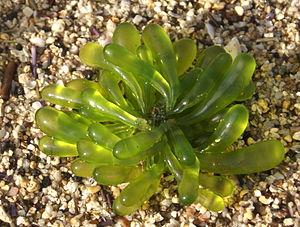
Boergesenia forbesii, touffe échouée sur la plage de Saint-Pierre (Réunion)
Boergesenia forbesii est une espèce d'algues vertes marines de la famille des Siphonocladaceae. Elle forme des bouquets d'ampoules, longues chacune en général de quelques centimètres.
Les Siphonocladaceae sont une famille d'algues vertes de l'ordre des Siphonocladales selon ITIS, ou des Cladophorales selon AlgaeBase.